Kumara Raja (1961 film)

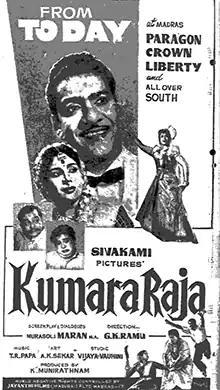
Theatrical release poster

Kumara Raja is a 1961 Indian Tamil-language film directed by G. K. Ramu. The film stars J. P. Chandrababu, T. S. Balaiah and M. N. Rajam. It was released on 21 April 1961.